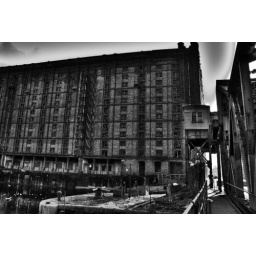
When this was built in early 1900's it was the largest warehouse and the largest brick built building in the world